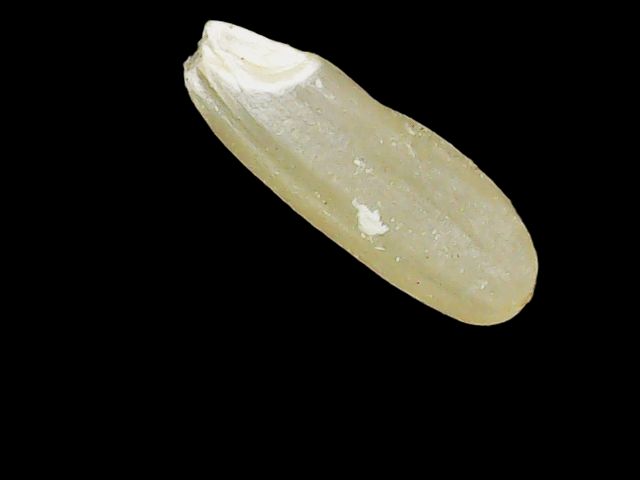
Rice variety: Binadhan17